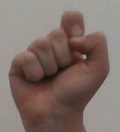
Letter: fa